MP 18

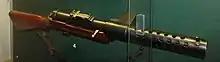
SIG Bergmann in the Infantry Museum, Mikkeli, Finland.

The MP 18 proved to be an excellent weapon. Its concept was well-proven in trench fighting. The basic design directly influenced later submachine gun designs and showed its superiority over the regular infantry rifle in urban, mobile, and guerrilla warfare.